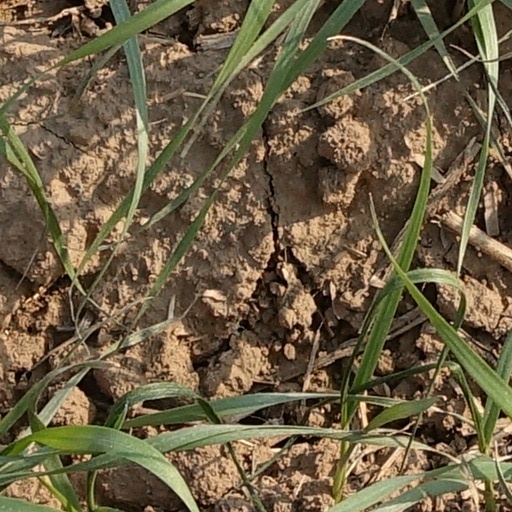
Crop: wheat